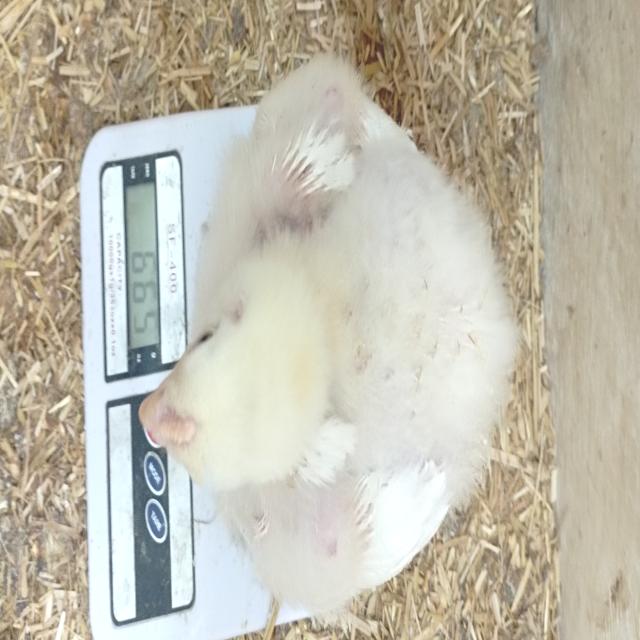
Weight: 668 g